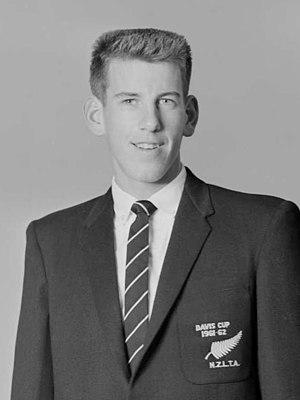
Ian Crookenden, né le 10 décembre 1943 est un joueur néo-zélandais de tennis.